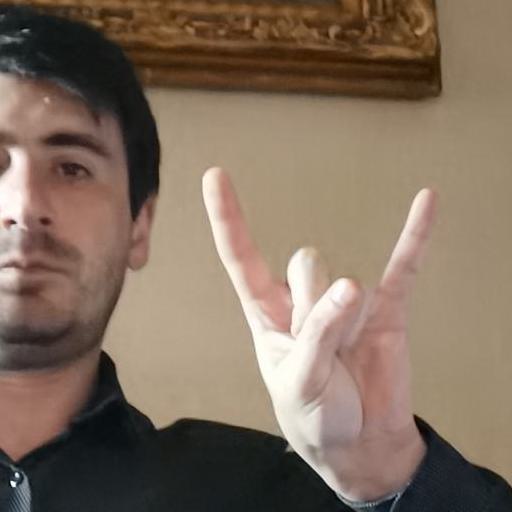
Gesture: rock